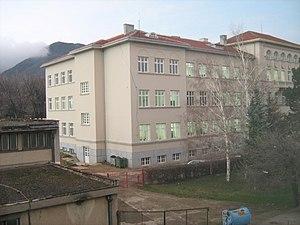
Le bâtiment du lycée de Vranje se trouve à Vranje, dans le district de Pčinja, en Serbie. Il est inscrit sur la liste des monuments culturels protégés de la République de Serbie.